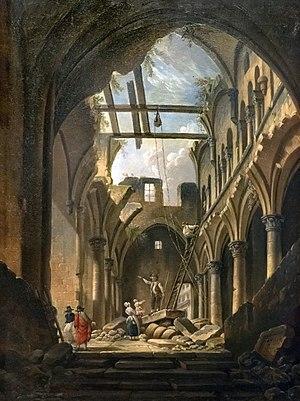
Pierre-Antoine Demachy est un artiste peintre français, né le 17 septembre 1723 à Paris, où il est mort le 10 septembre 1807.